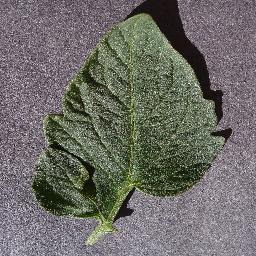
Label: Tomato___healthy